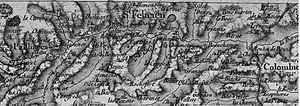
Carte de Cassini http://gallica.bnf.fr/ark:/12148/btv1b77117618
Saint-Félicien en occitan San Farcio, est une commune française, située dans le département de l'Ardèche en région Auvergne-Rhône-Alpes.